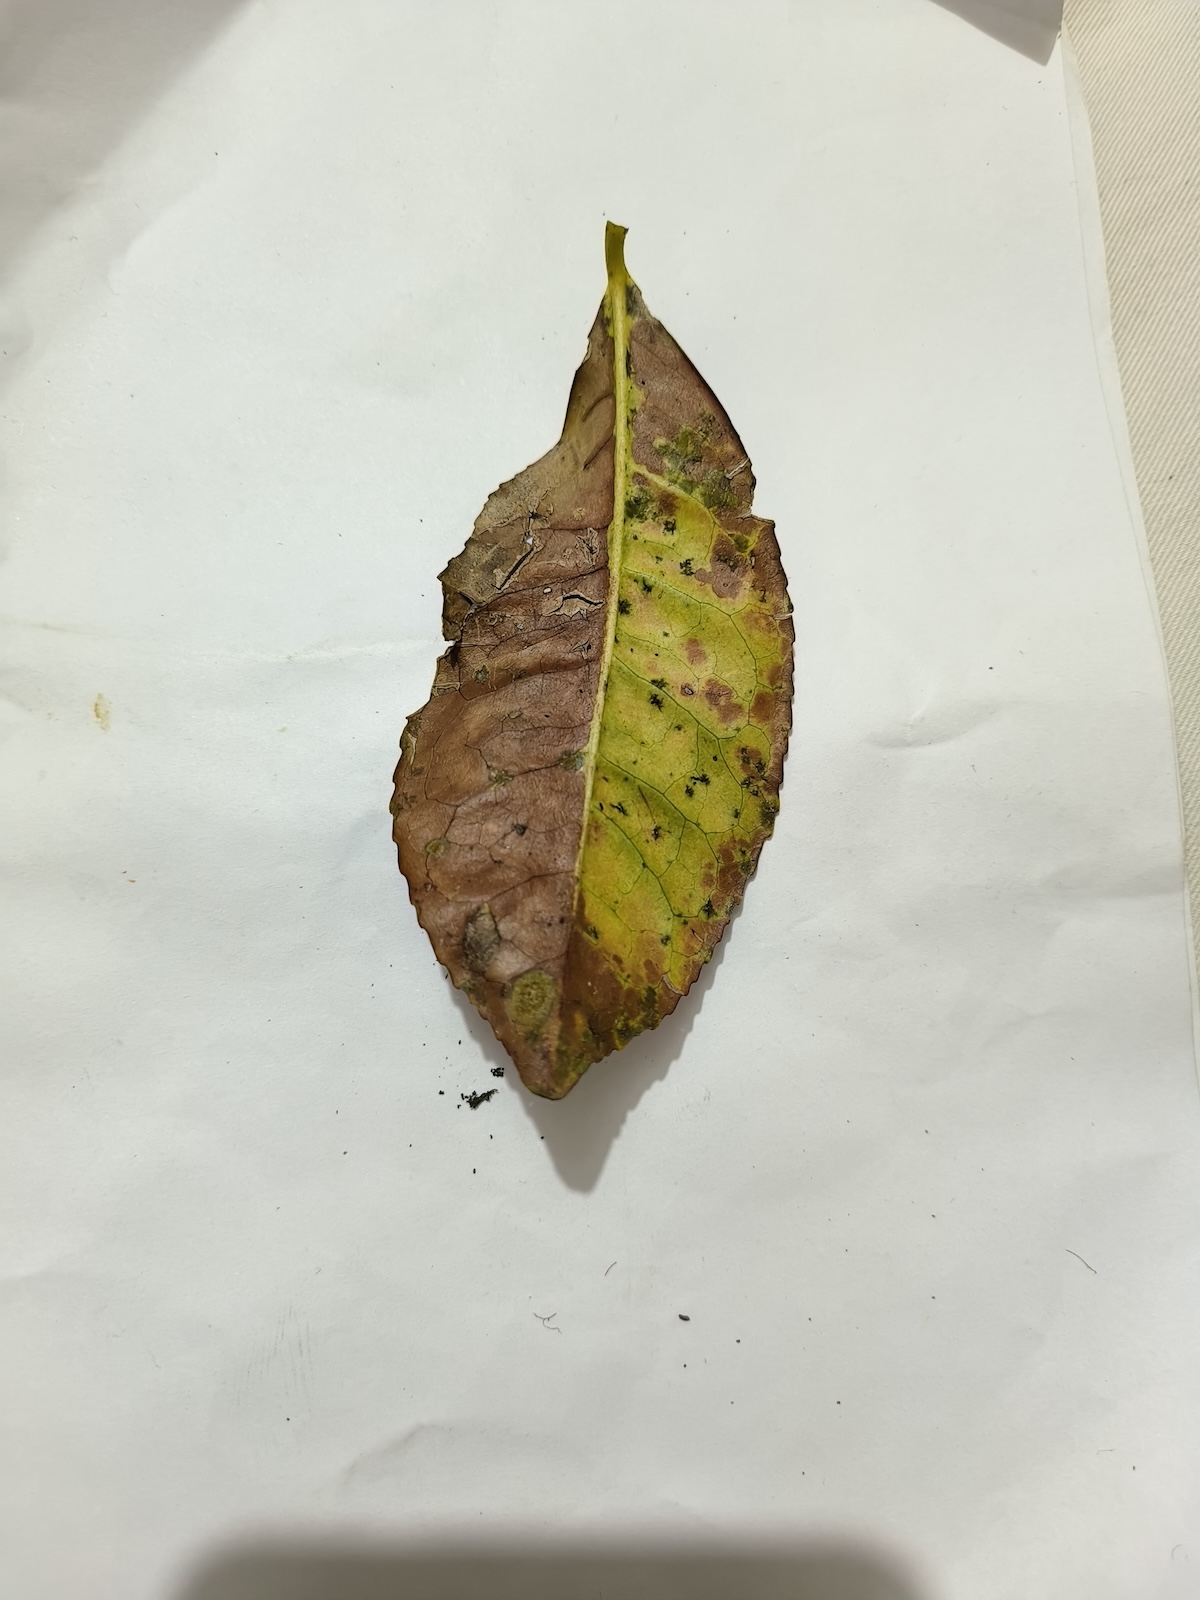
Label: Brown Blight